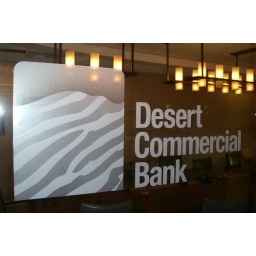
Corporate logo etched or carved in glass sign by Sans Soucie.